End of the World (1977 film)

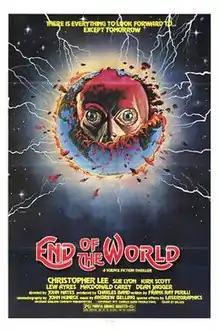
Theatrical release poster

End of the World is a 1977 American science fiction film directed by John Hayes.